Jones Very

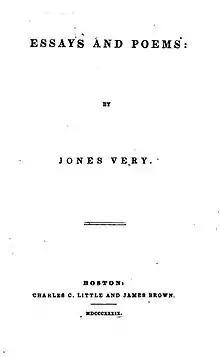
Title page of "Essays and Poems" (1839) by Jones Very

Emerson saw a kindred spirit in Very and defended his sanity. He wrote to Margaret Fuller: "Such a mind cannot be lost". Emerson was sympathetic with Very's plight because he recently had been ostracized after his controversial lecture the "Divinity School Address". He helped Very publish "Essays and Poems" in 1839. The poems collected in this volume were chiefly Shakespearean sonnets. Very also published several poems in the "Western Messenger" between 1838 and 1840 as well as in "The Dial", the journal of the Transcendentalists. He was disappointed, however, that Emerson, serving as editor of the journal, altered his poems. Very wrote to Emerson in July 1842 "Perhaps they were all improvements but I preferred my own lines. I do not know but I ought to submit to such changes as done by the rightful authority of an Editor but I felt a little sad at the aspect of the piece." He never was read widely and was largely forgotten by the end of the 19th century, but in the 1830s and 1840s the Transcendentalists, including Emerson, as well as William Cullen Bryant, praised his work.